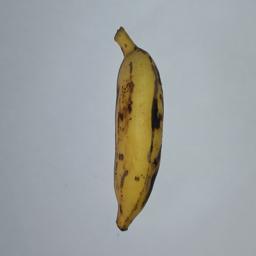
Banana variety: Champa Kola